Master of the Brunswick Diptych

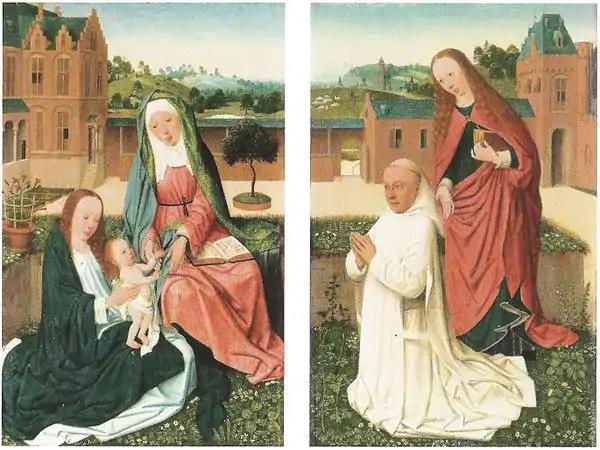
The Brunswick diptych, after which the anonymous master is designated.

The Master of the Brunswick Diptych (fl. c. 1480-1510) was a Dutch early Renaissance painter.